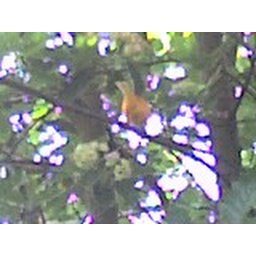
Yellow bird up high in bastard service tree